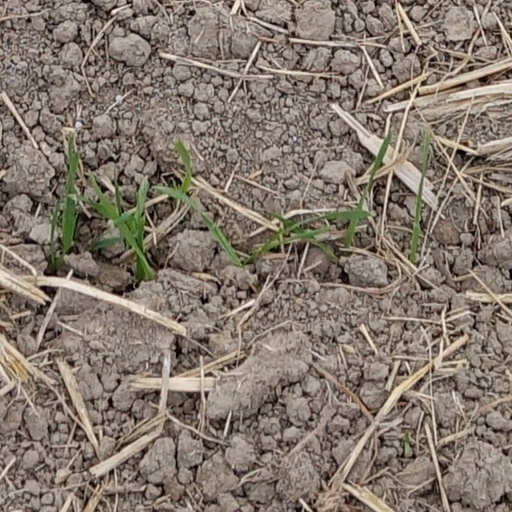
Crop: wheat